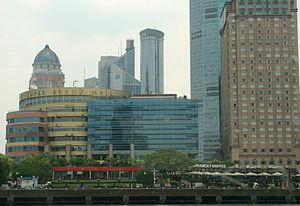
Super Brand Mall est un centre commercial situé dans la zone financière et commerciale de Lujiazui à Pudong, Shanghai, en Chine. L'investisseur est le conglomérat thaïlandais Charoen Pokphand qui a investi 450 millions de dollars américains à travers sa filiale 上海帝泰发展有限公司.